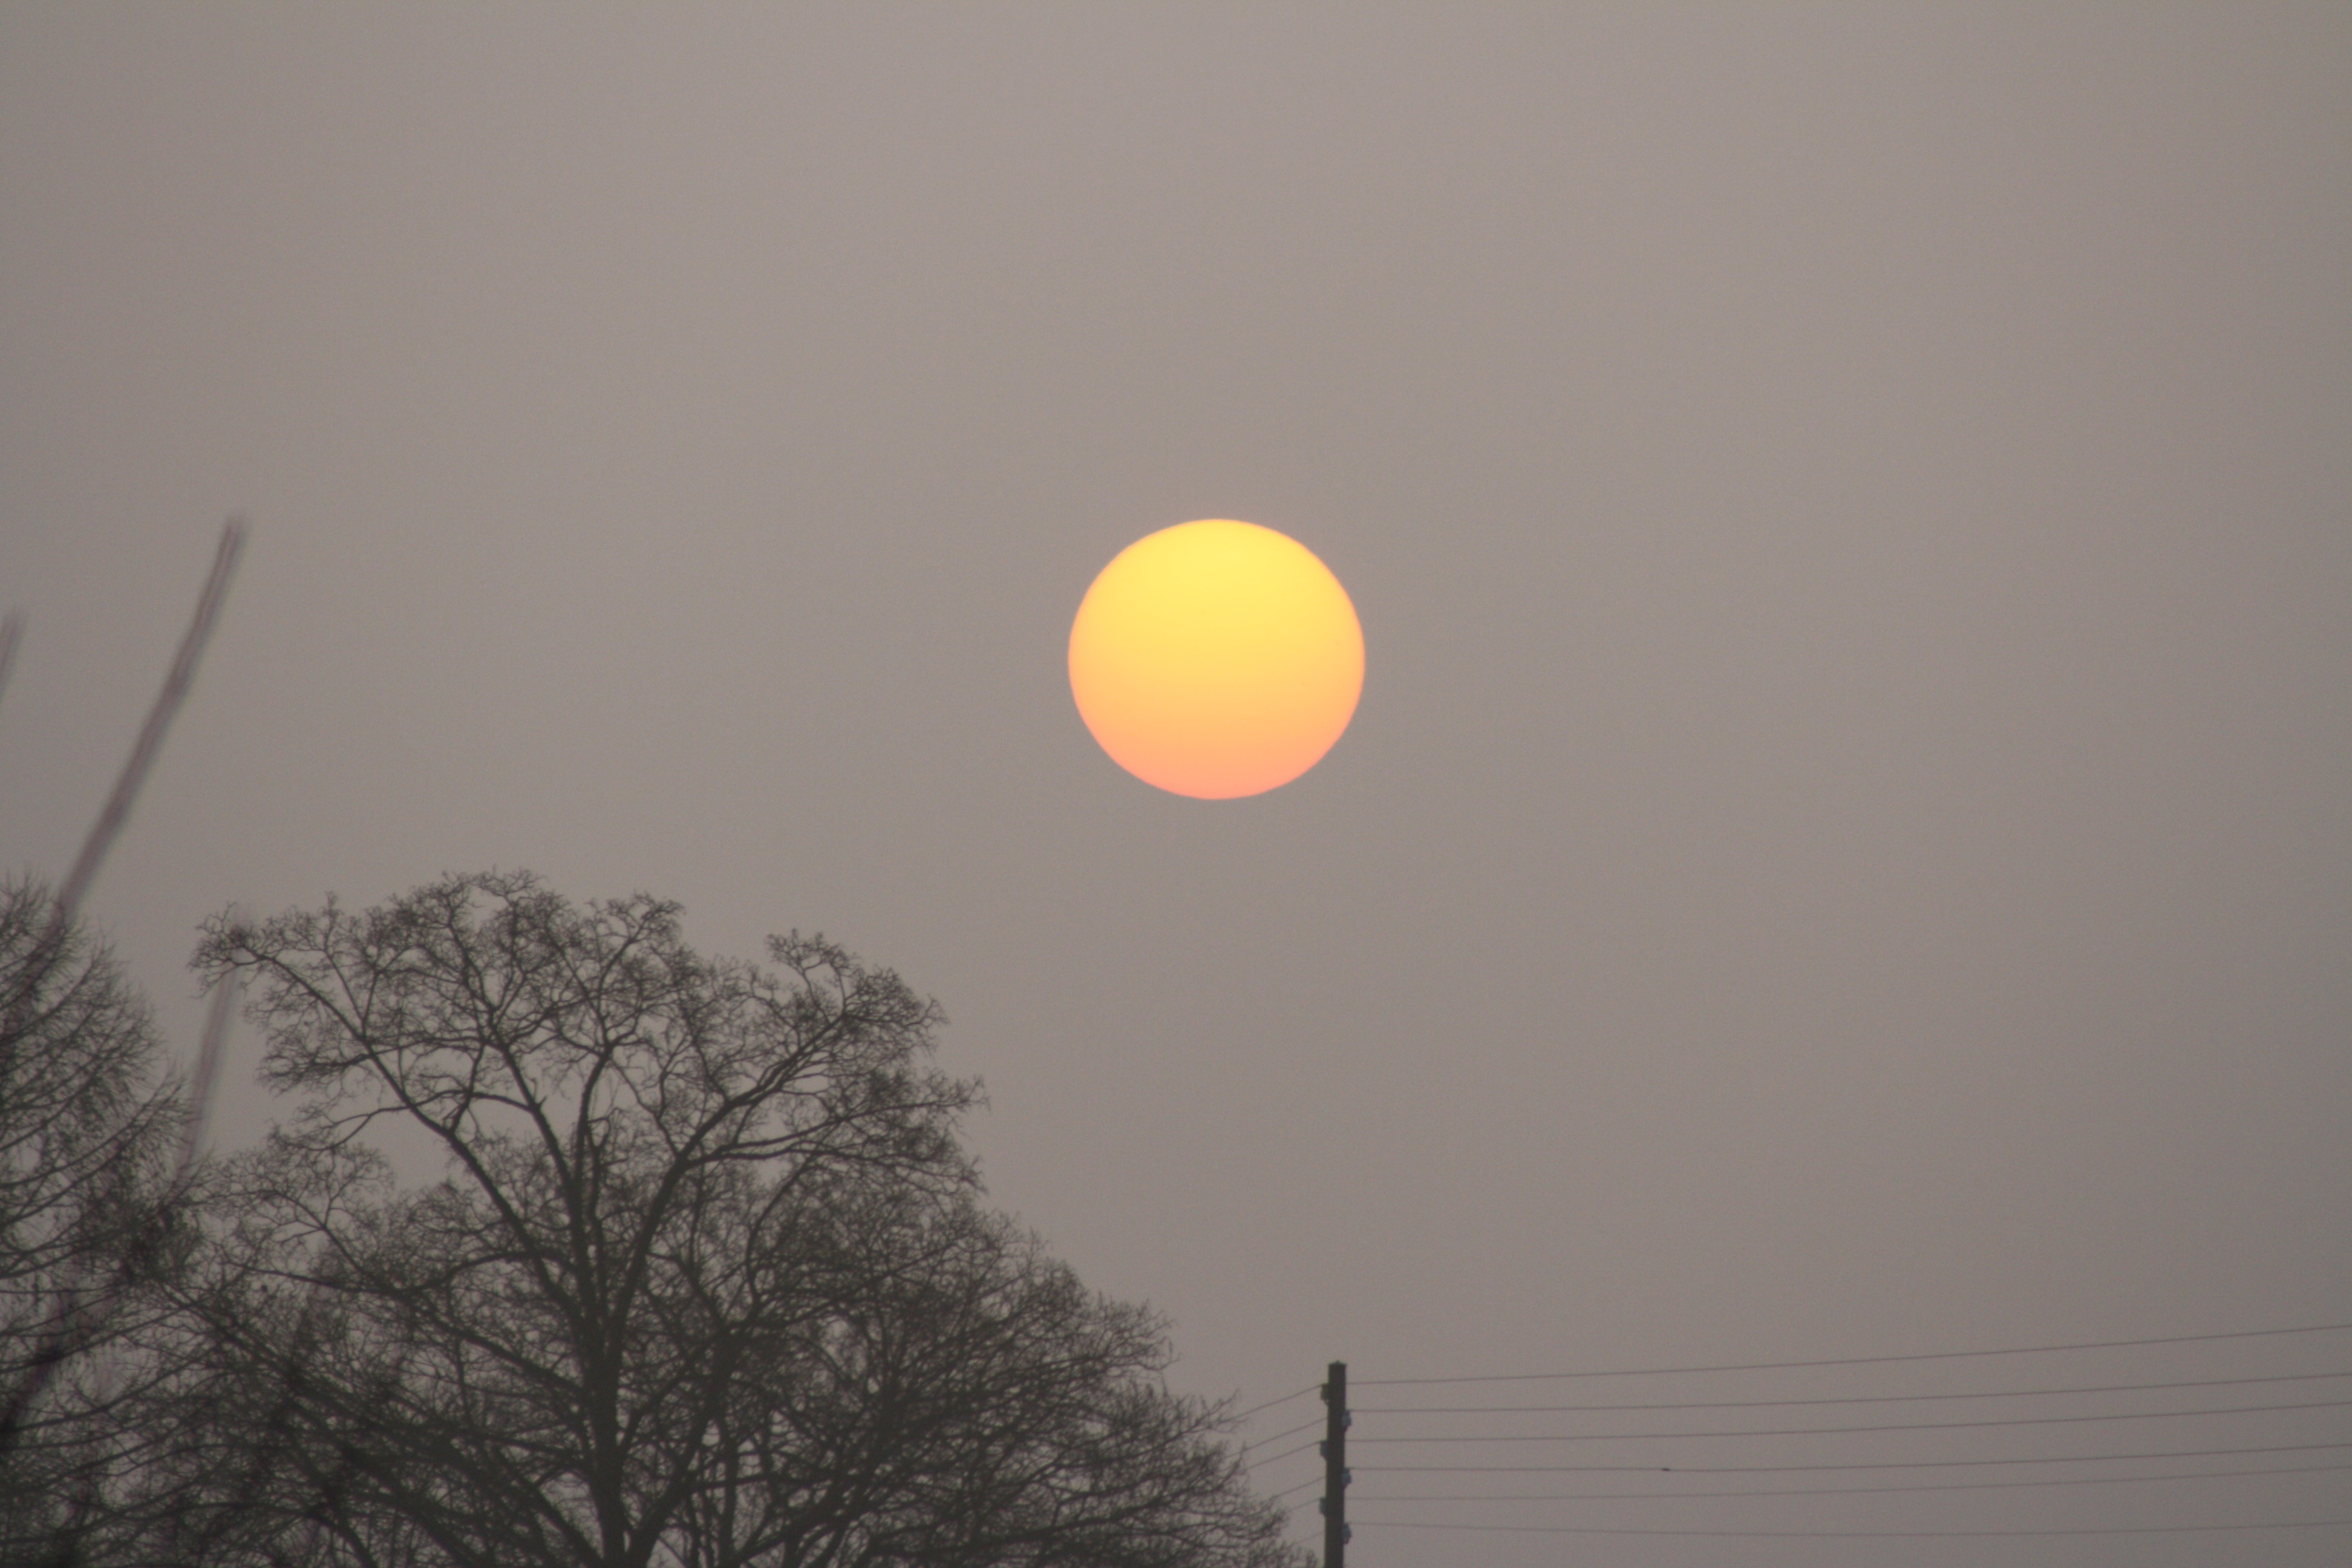
landscape, sky, sun, fog, sunrise, morning, atmosphere, moon, morning sun, astronomical object, atmospheric phenomenon, atmosphere of earth